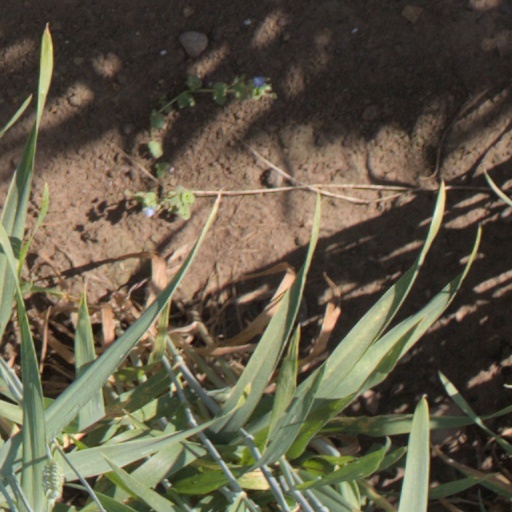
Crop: wheat